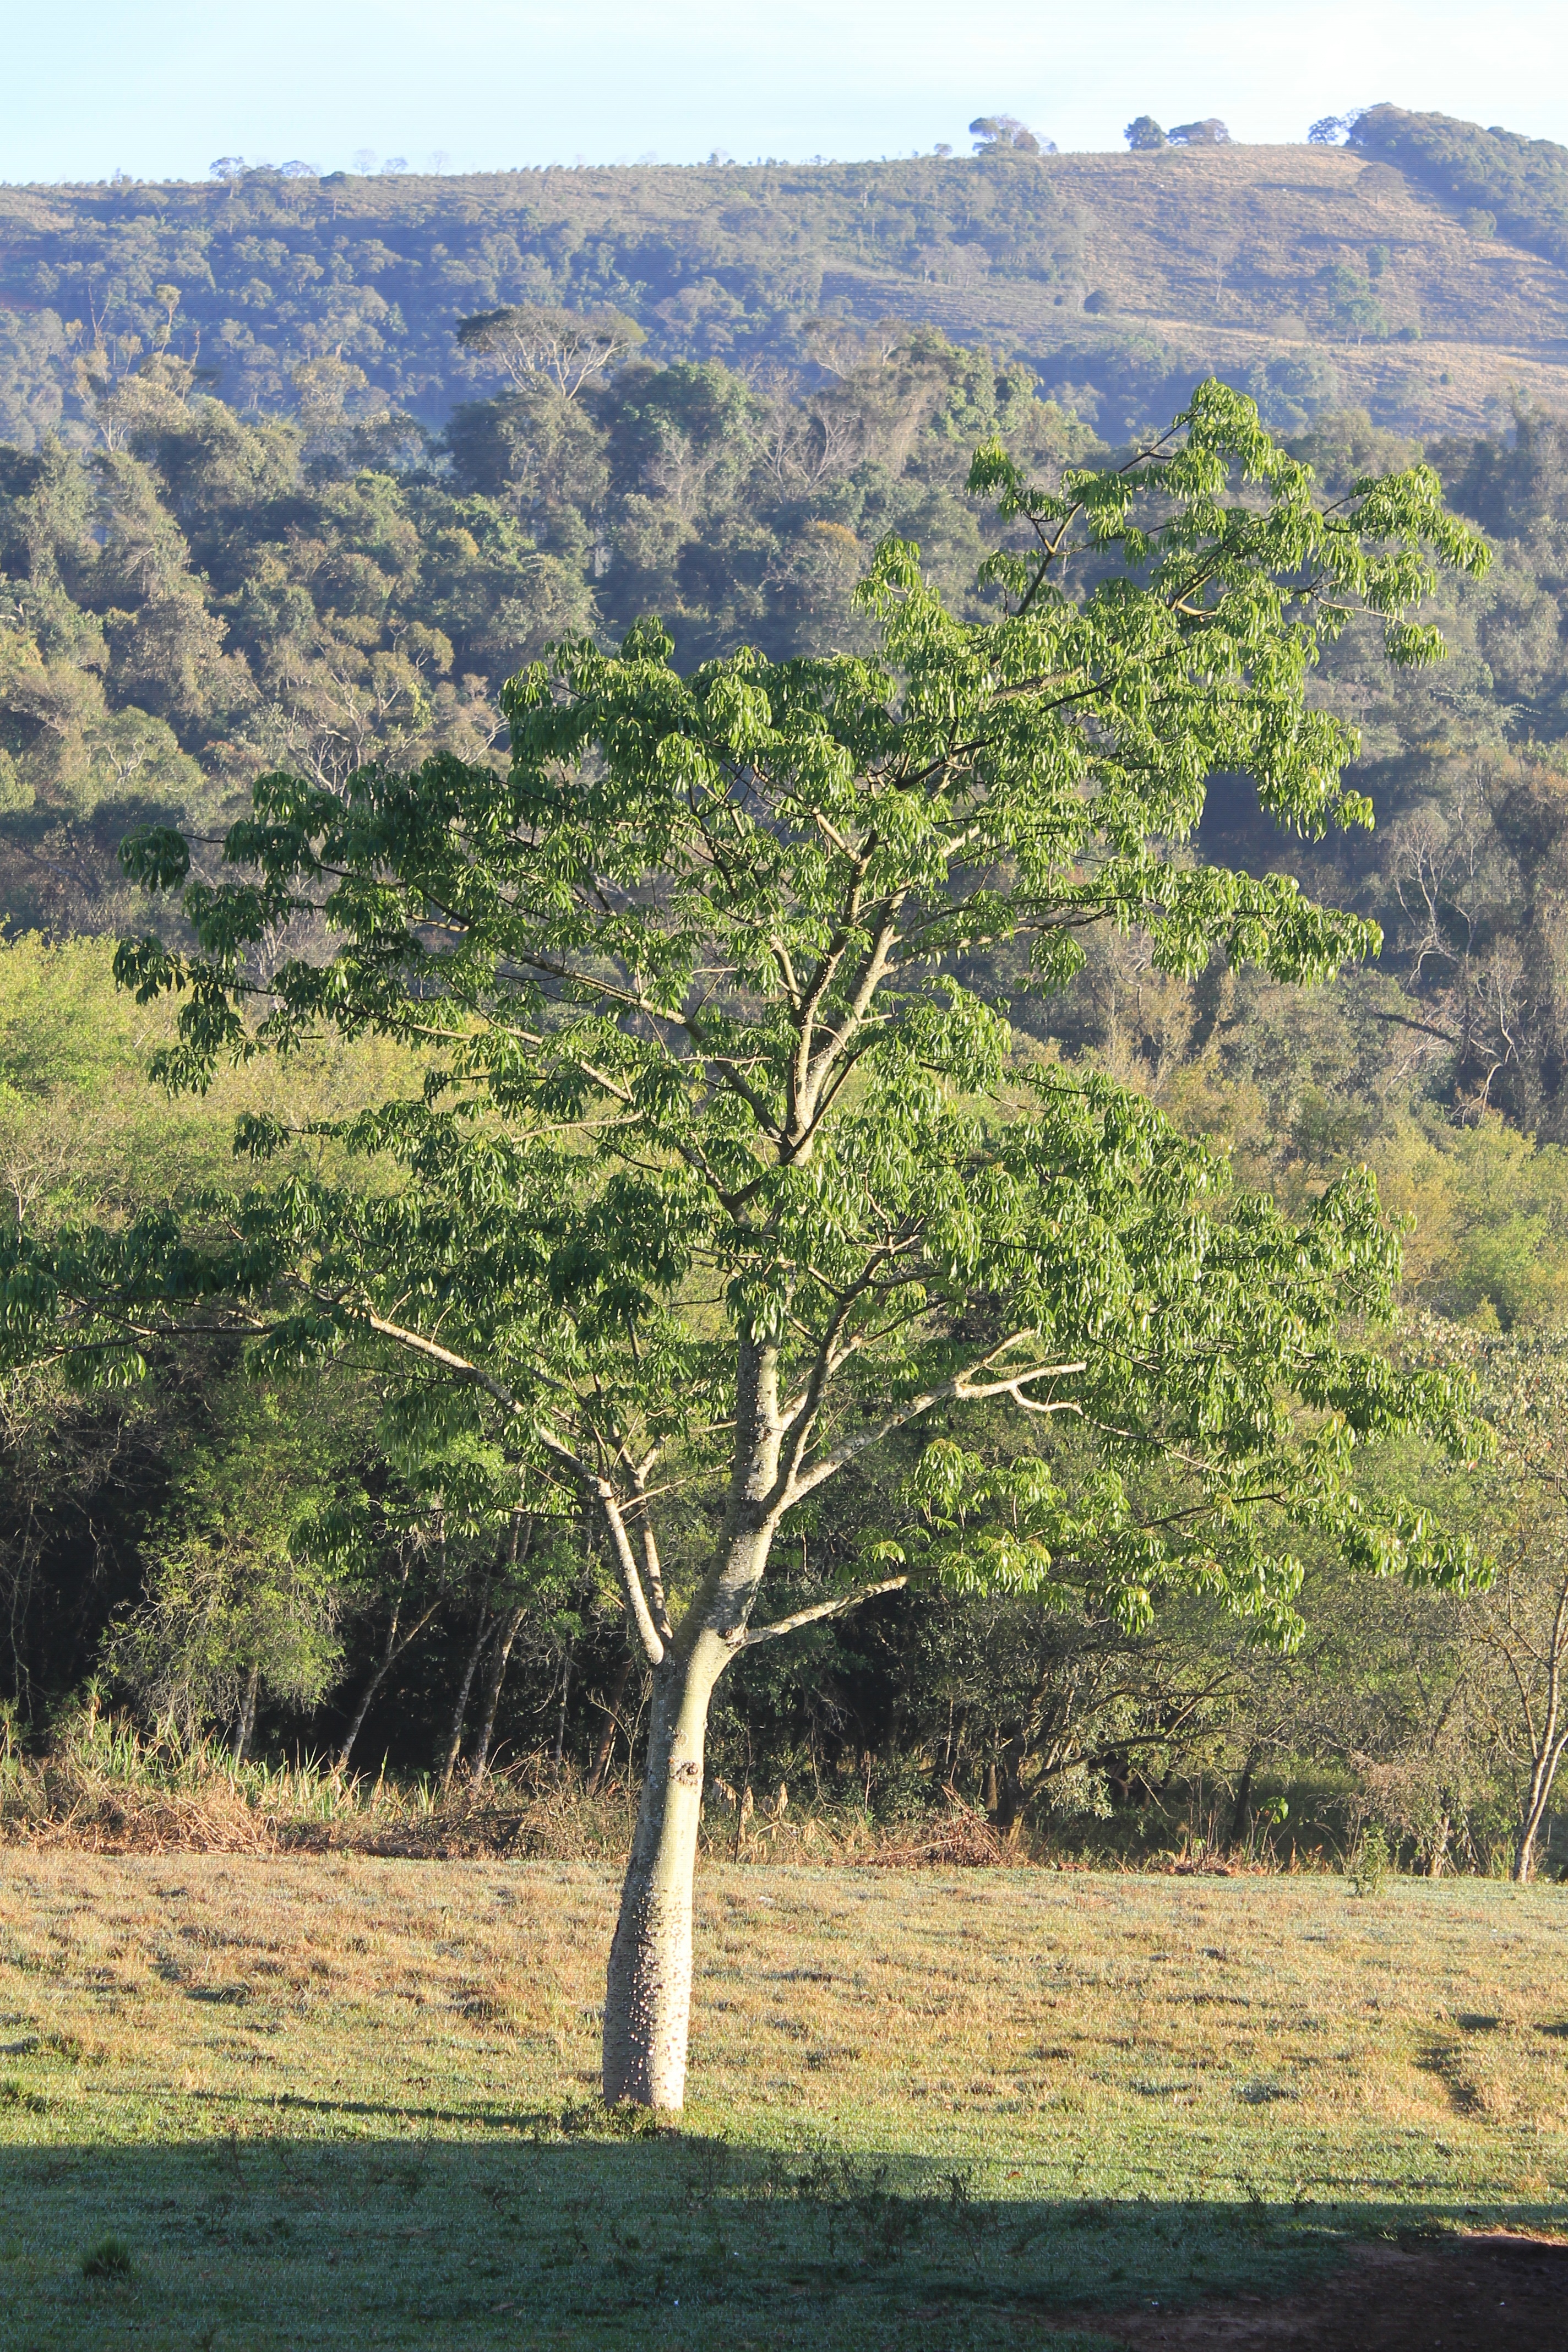
landscape, tree, nature, forest, wilderness, mountain, plant, leaf, hill, savanna, habitat, ecosystem, rural area, natural environment, woody plant